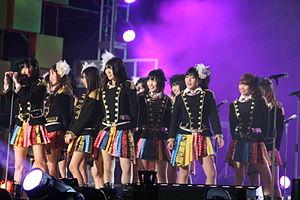
AKB48 est un groupe féminin de J-pop créé en 2005, à l'effectif changeant, composé à l'origine de vingt jeunes chanteuses et idoles réparties en cinq équipes : Team A, Team K, Team B, Team 4 et Team 8. La Team 4, qui avait été dissoute en 2012, a été reformée l'année suivante.
Akiba-kei ou Akiba-chan est un terme d'argot japonais désignant le style d'Akihabara. Akihabara est un district de Chiyoda où se rassemblent de nombreux otaku, fans compulsifs d'anime, de mangas, de jeux vidéo, de cosplay, ou encore d'idoles japonaises.